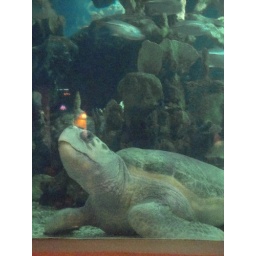
The turtle who stopped by our table at the Coral Reef